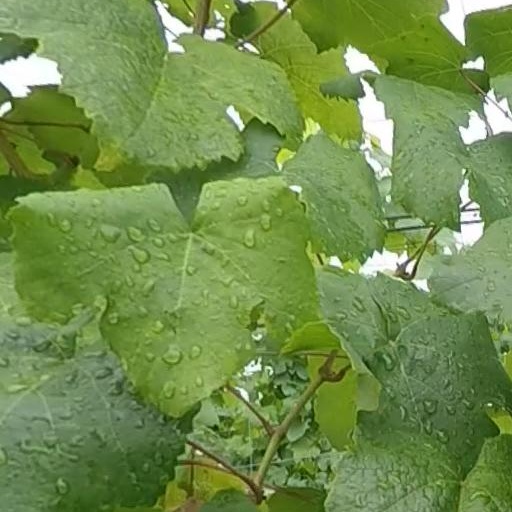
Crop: grape